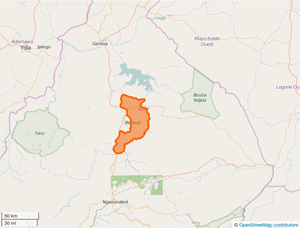
Limites du Parc national de la Bénoué au Cameroun, à mi-chemin entre Ngaoundéré et Garoua. (OSM) This map was created from OpenStreetMap project data, collected by the community. This map may be incomplete, and may contain errors. Don't rely solely on it for navigation.
Le parc national de la Bénoué est l'un des parcs nationaux du Cameroun.